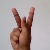
The image shows a hand gesture representing the letter 'K' in Indian Sign Language.